Cranleigh

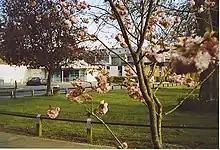
Cranleigh Leisure Centre

Rowly is a neighbourhood NNW of the edge of the contiguous suburban part of Cranleigh that architecturally contains three Grade II listed buildings.